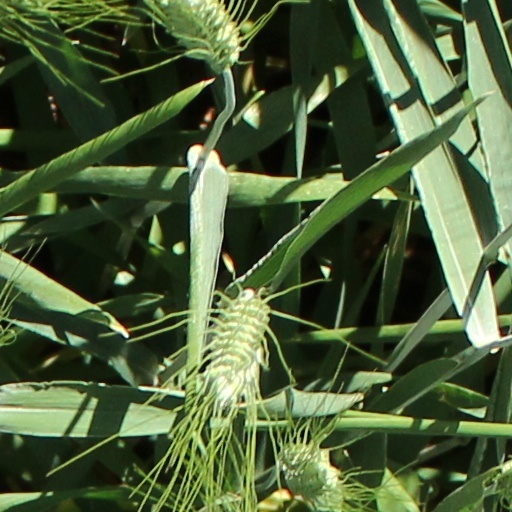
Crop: wheat